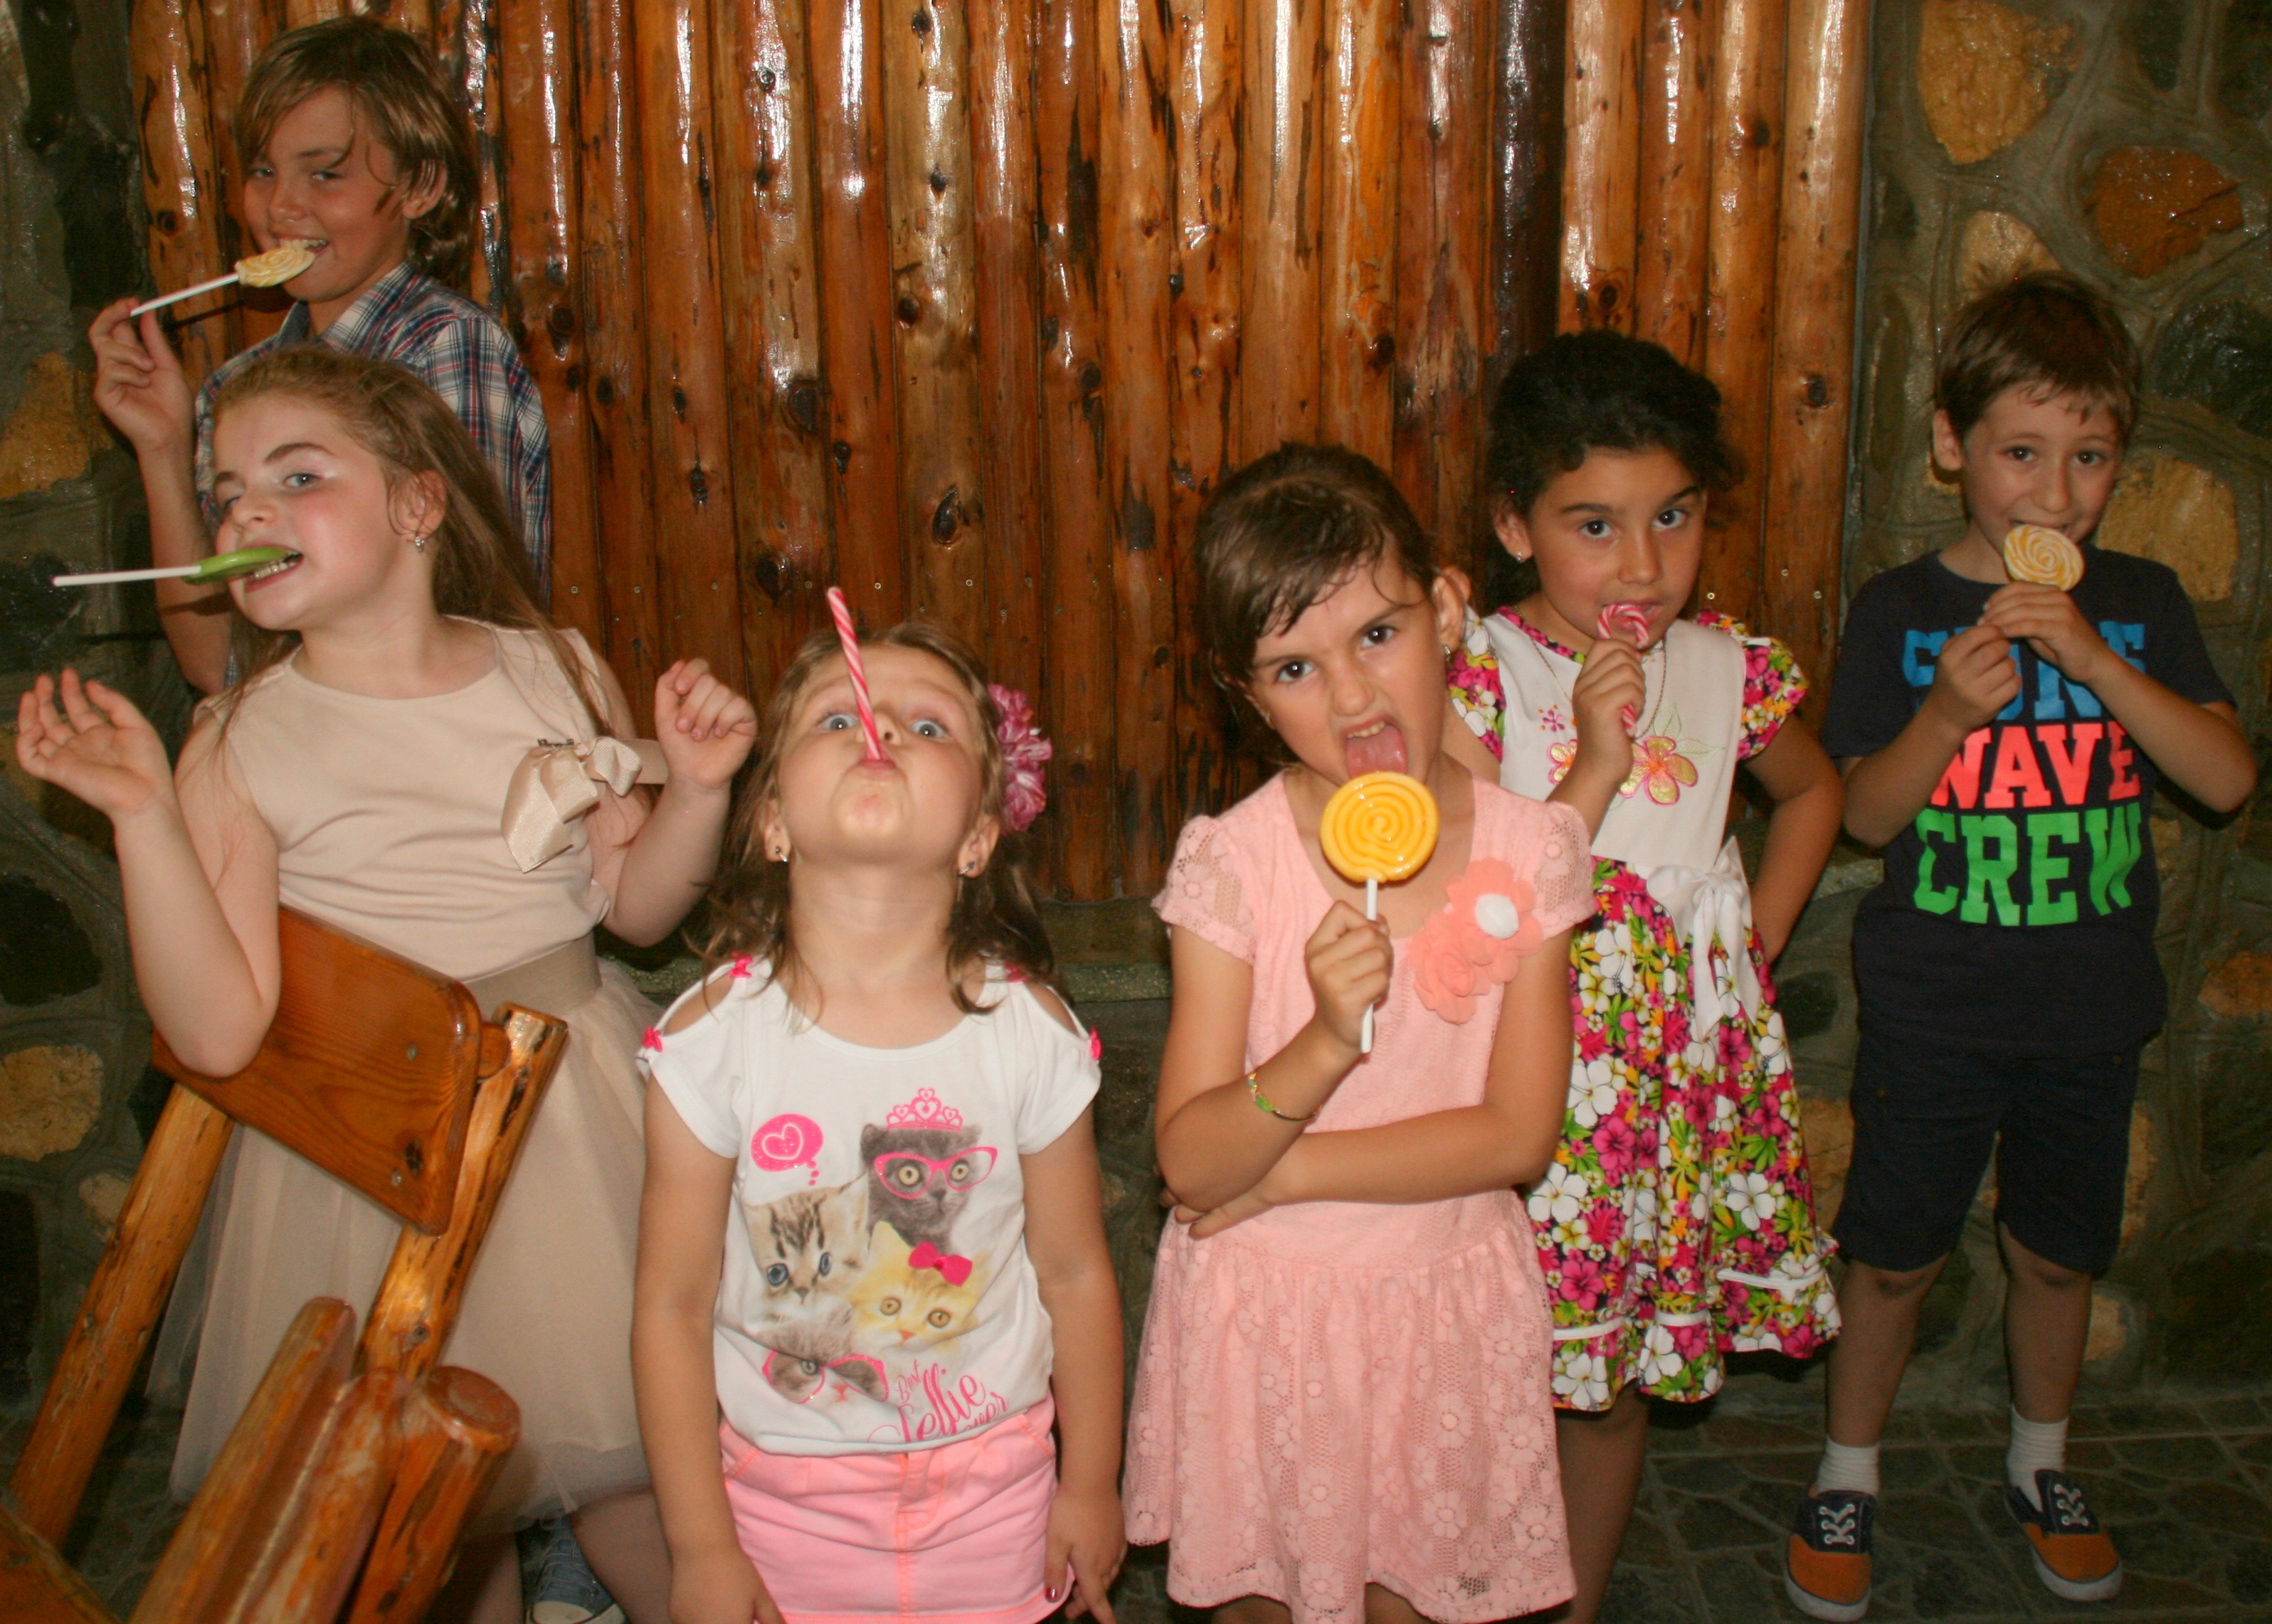
people, play, child, family, kids, party, candy bar, the gang